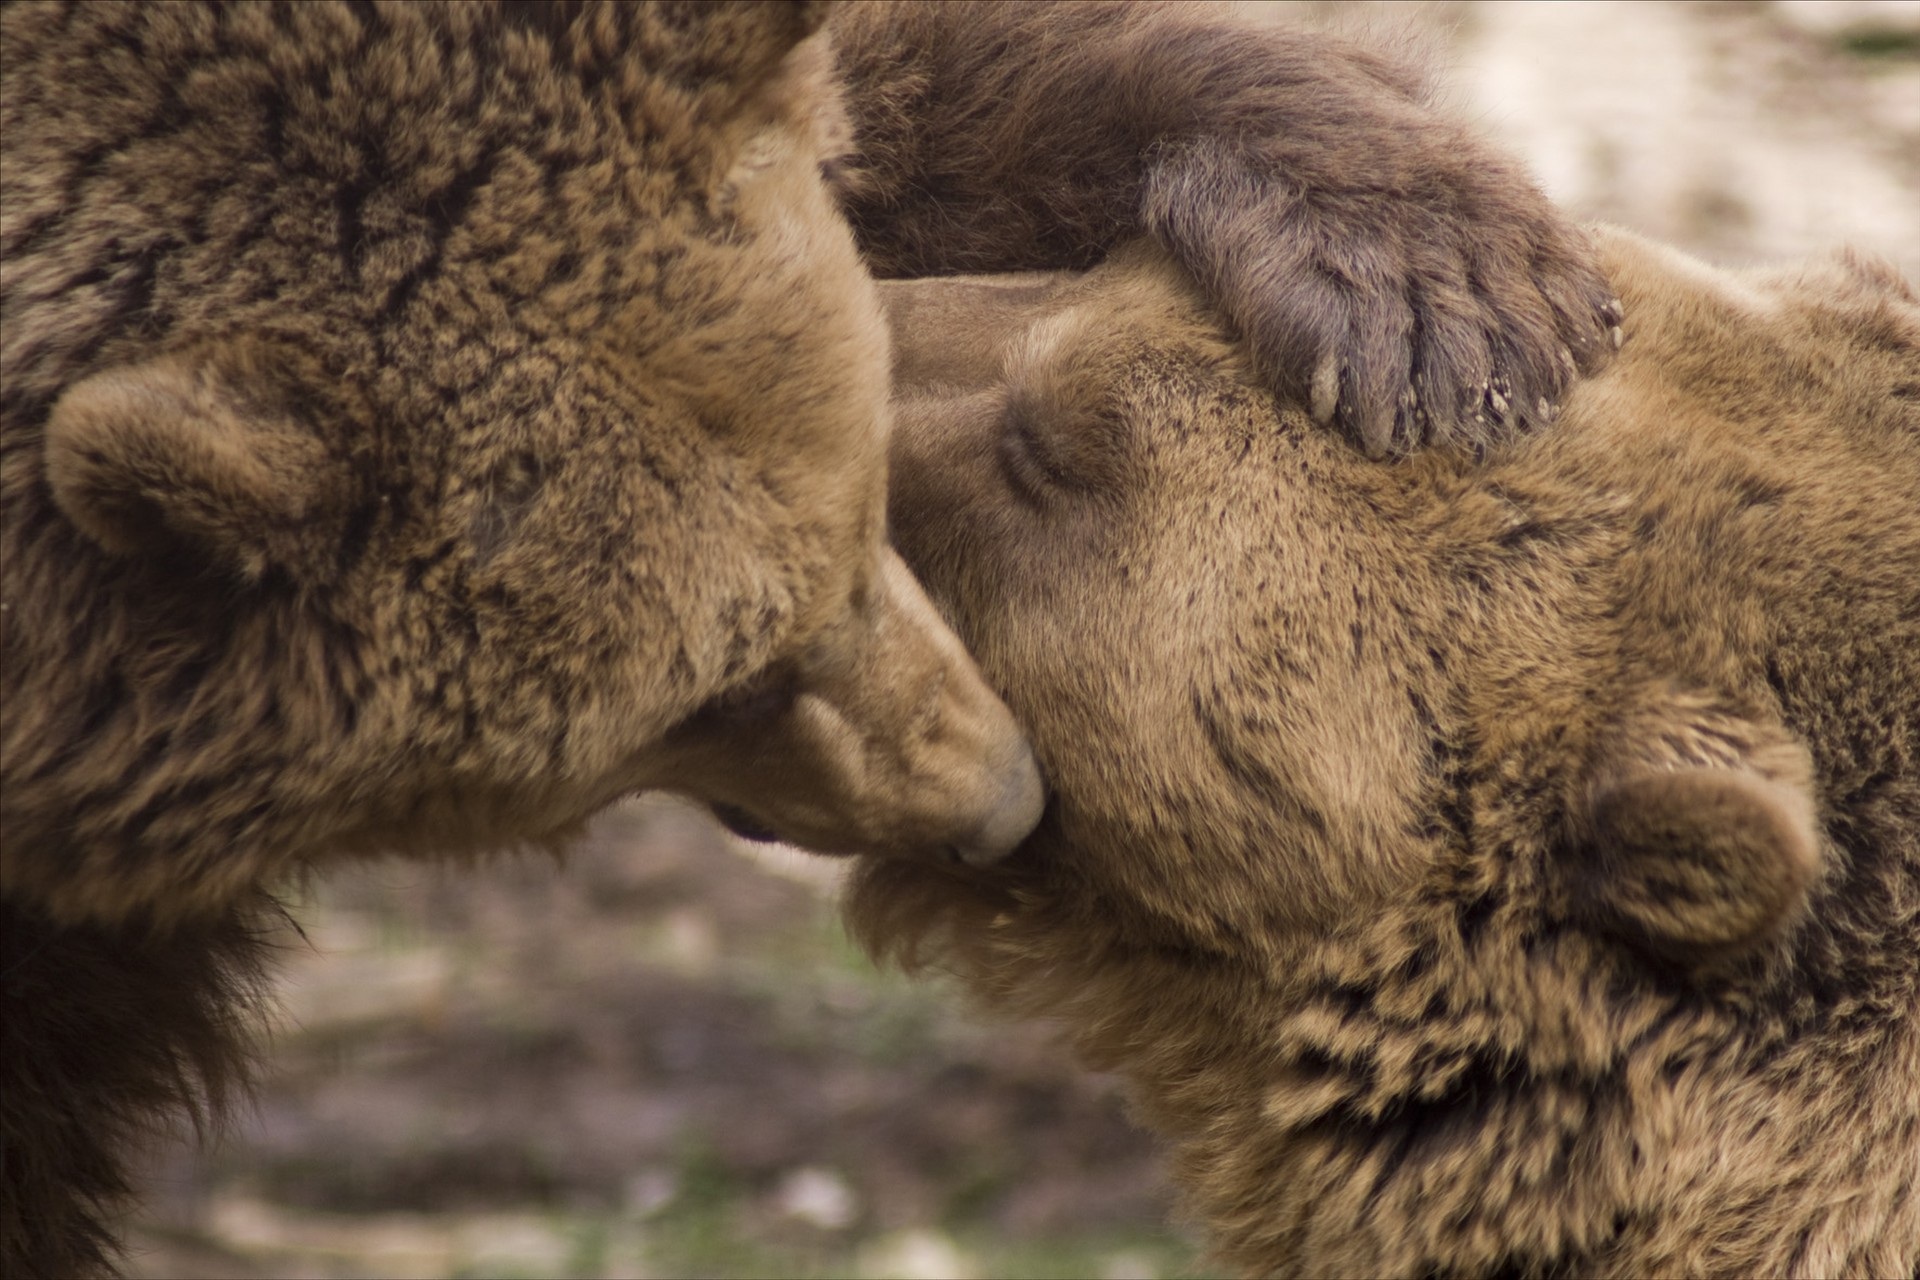
nature, bear, wildlife, zoo, camel, sheep, mammal, friendship, fauna, close up, vertebrate, safari, kisses, camel like mammal, arabian camel